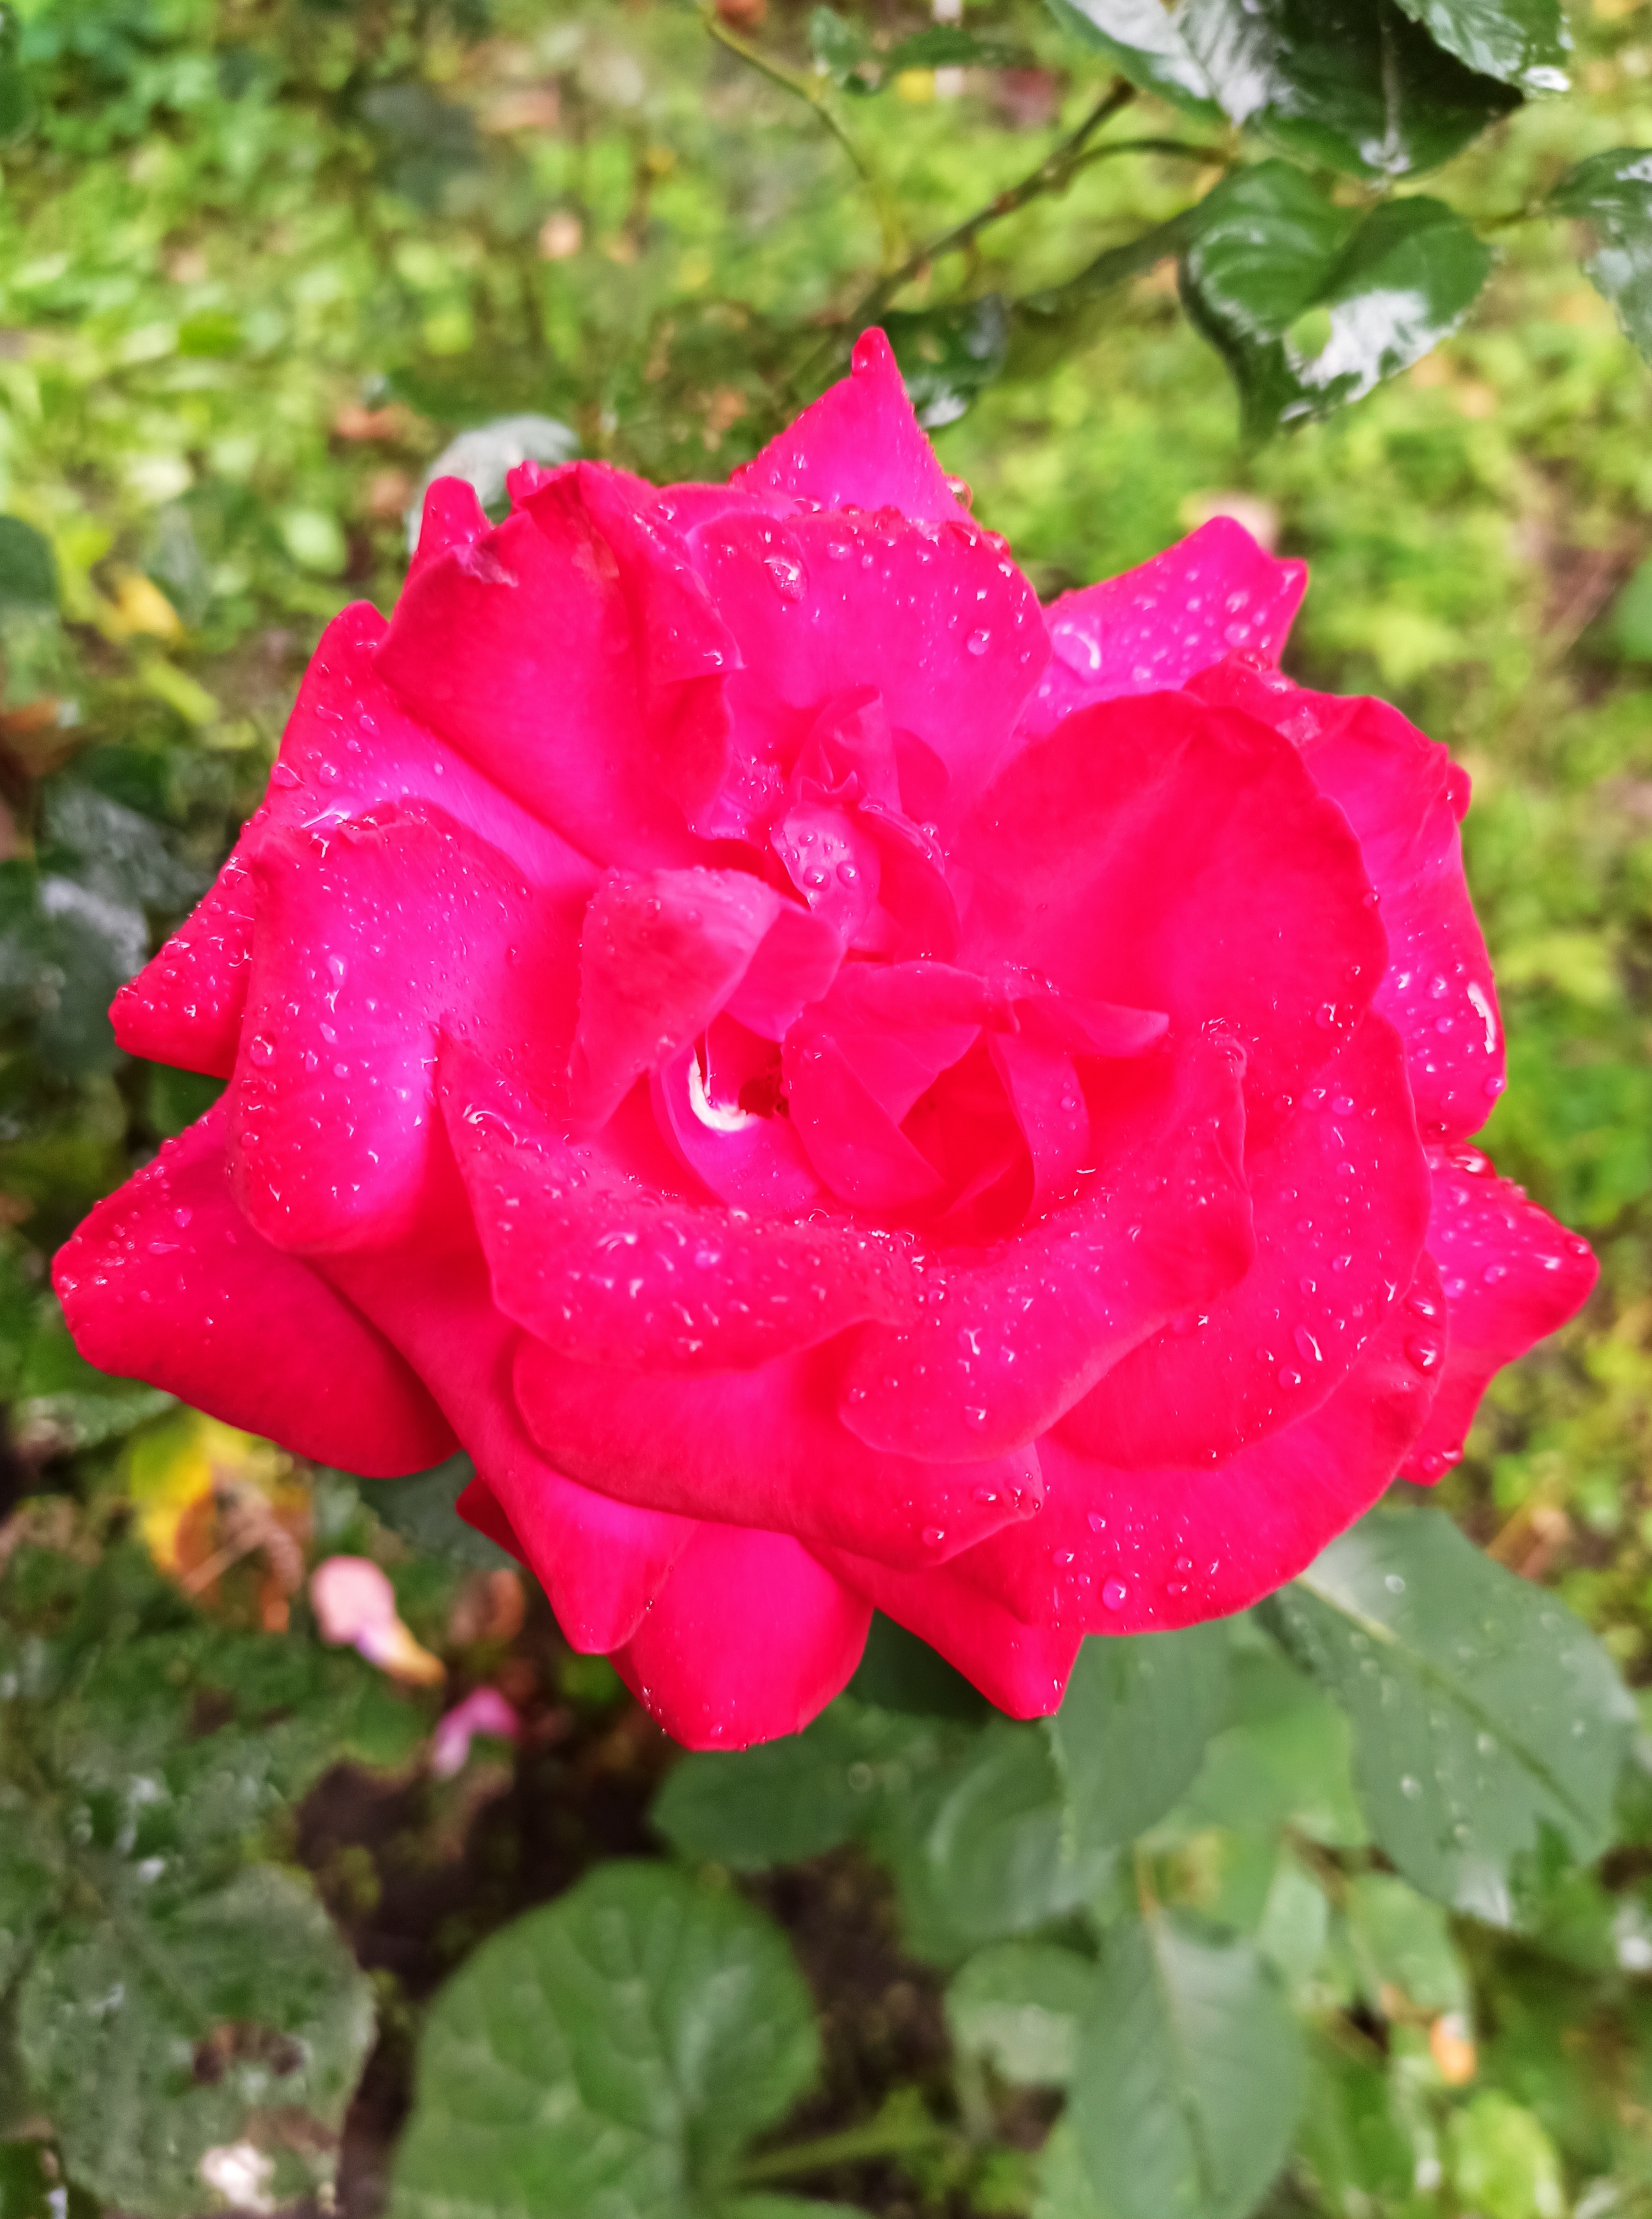
rose, red, dew, flower, plant, petal, Hybrid tea rose, fluid, rosa centifolia, grass, garden roses, terrestrial plant, magenta, moisture, floribunda, rose family, flowering plant, annual plant, rose order, close up, shrub, china rose, carmine, tree, wildflower, plant stem, rosa wichuraiana, soil, Rosa nitida, perennial plant, subshrub, peach, rhododendron, drop